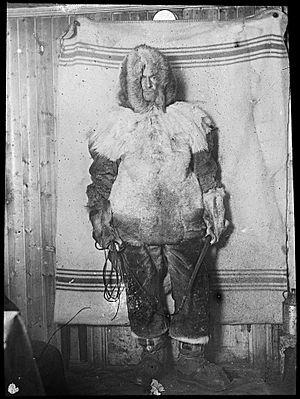
Kristian Prestrud est un explorateur polaire norvégien faisant partie de l'expédition Amundsen au pôle Sud entre 1910 et 1912.